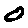
Label: 0